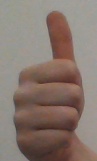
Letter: aleff